Elks Club Lodge No. 501

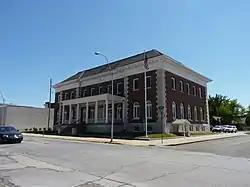
North elevation and west profile in 2010.

The Elks Club Lodge No. 501 is a historic Elks Lodge located at Joplin, Jasper County, Missouri. It was built in 1904–1905, and is a two-story brick and stone hip roofed building designed in Colonial Revival / Georgian Revival architectural styles. It measures 102 feet by 62 feet and features a columned portico flanked by two slightly projecting bays accentuated by limestone quoins.